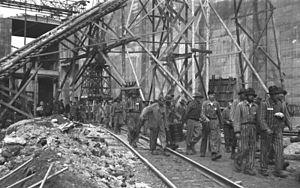
Le recours au travail forcé et à l'esclavage dans le Troisième Reich et dans toute l'Europe sous domination nazie pendant la Seconde Guerre mondiale fut d'une ampleur sans précédent. Ce fut une part importante, considérée comme vitale, de l'exploitation économique allemande des territoires conquis, contribuant également à l'extermination massive des populations en Europe occupée par les Allemands. Les Allemands ont environ mobilisés 12 millions de personnes dans près de vingt pays européens ; les deux tiers environ venaient d'Europe centrale et d'Europe de l'Est. De nombreux travailleurs succombèrent en raison de leurs conditions de vie dût aux mauvais traitements, une malnutrition sévère, ou sous la torture, ce qui étaient les principales causes de décès.
Un abri pour sous-marins est un bunker qui est conçu pour protéger les sous-marins de l'attaque aérienne. Le terme est généralement appliqué aux bases sous-marines construites pendant la Seconde Guerre mondiale, en particulier en Allemagne et dans les pays occupés qui ont été également connus comme les abris U-boat, d'après l'expression « U-Boot » pour désigner les sous-marins allemands.